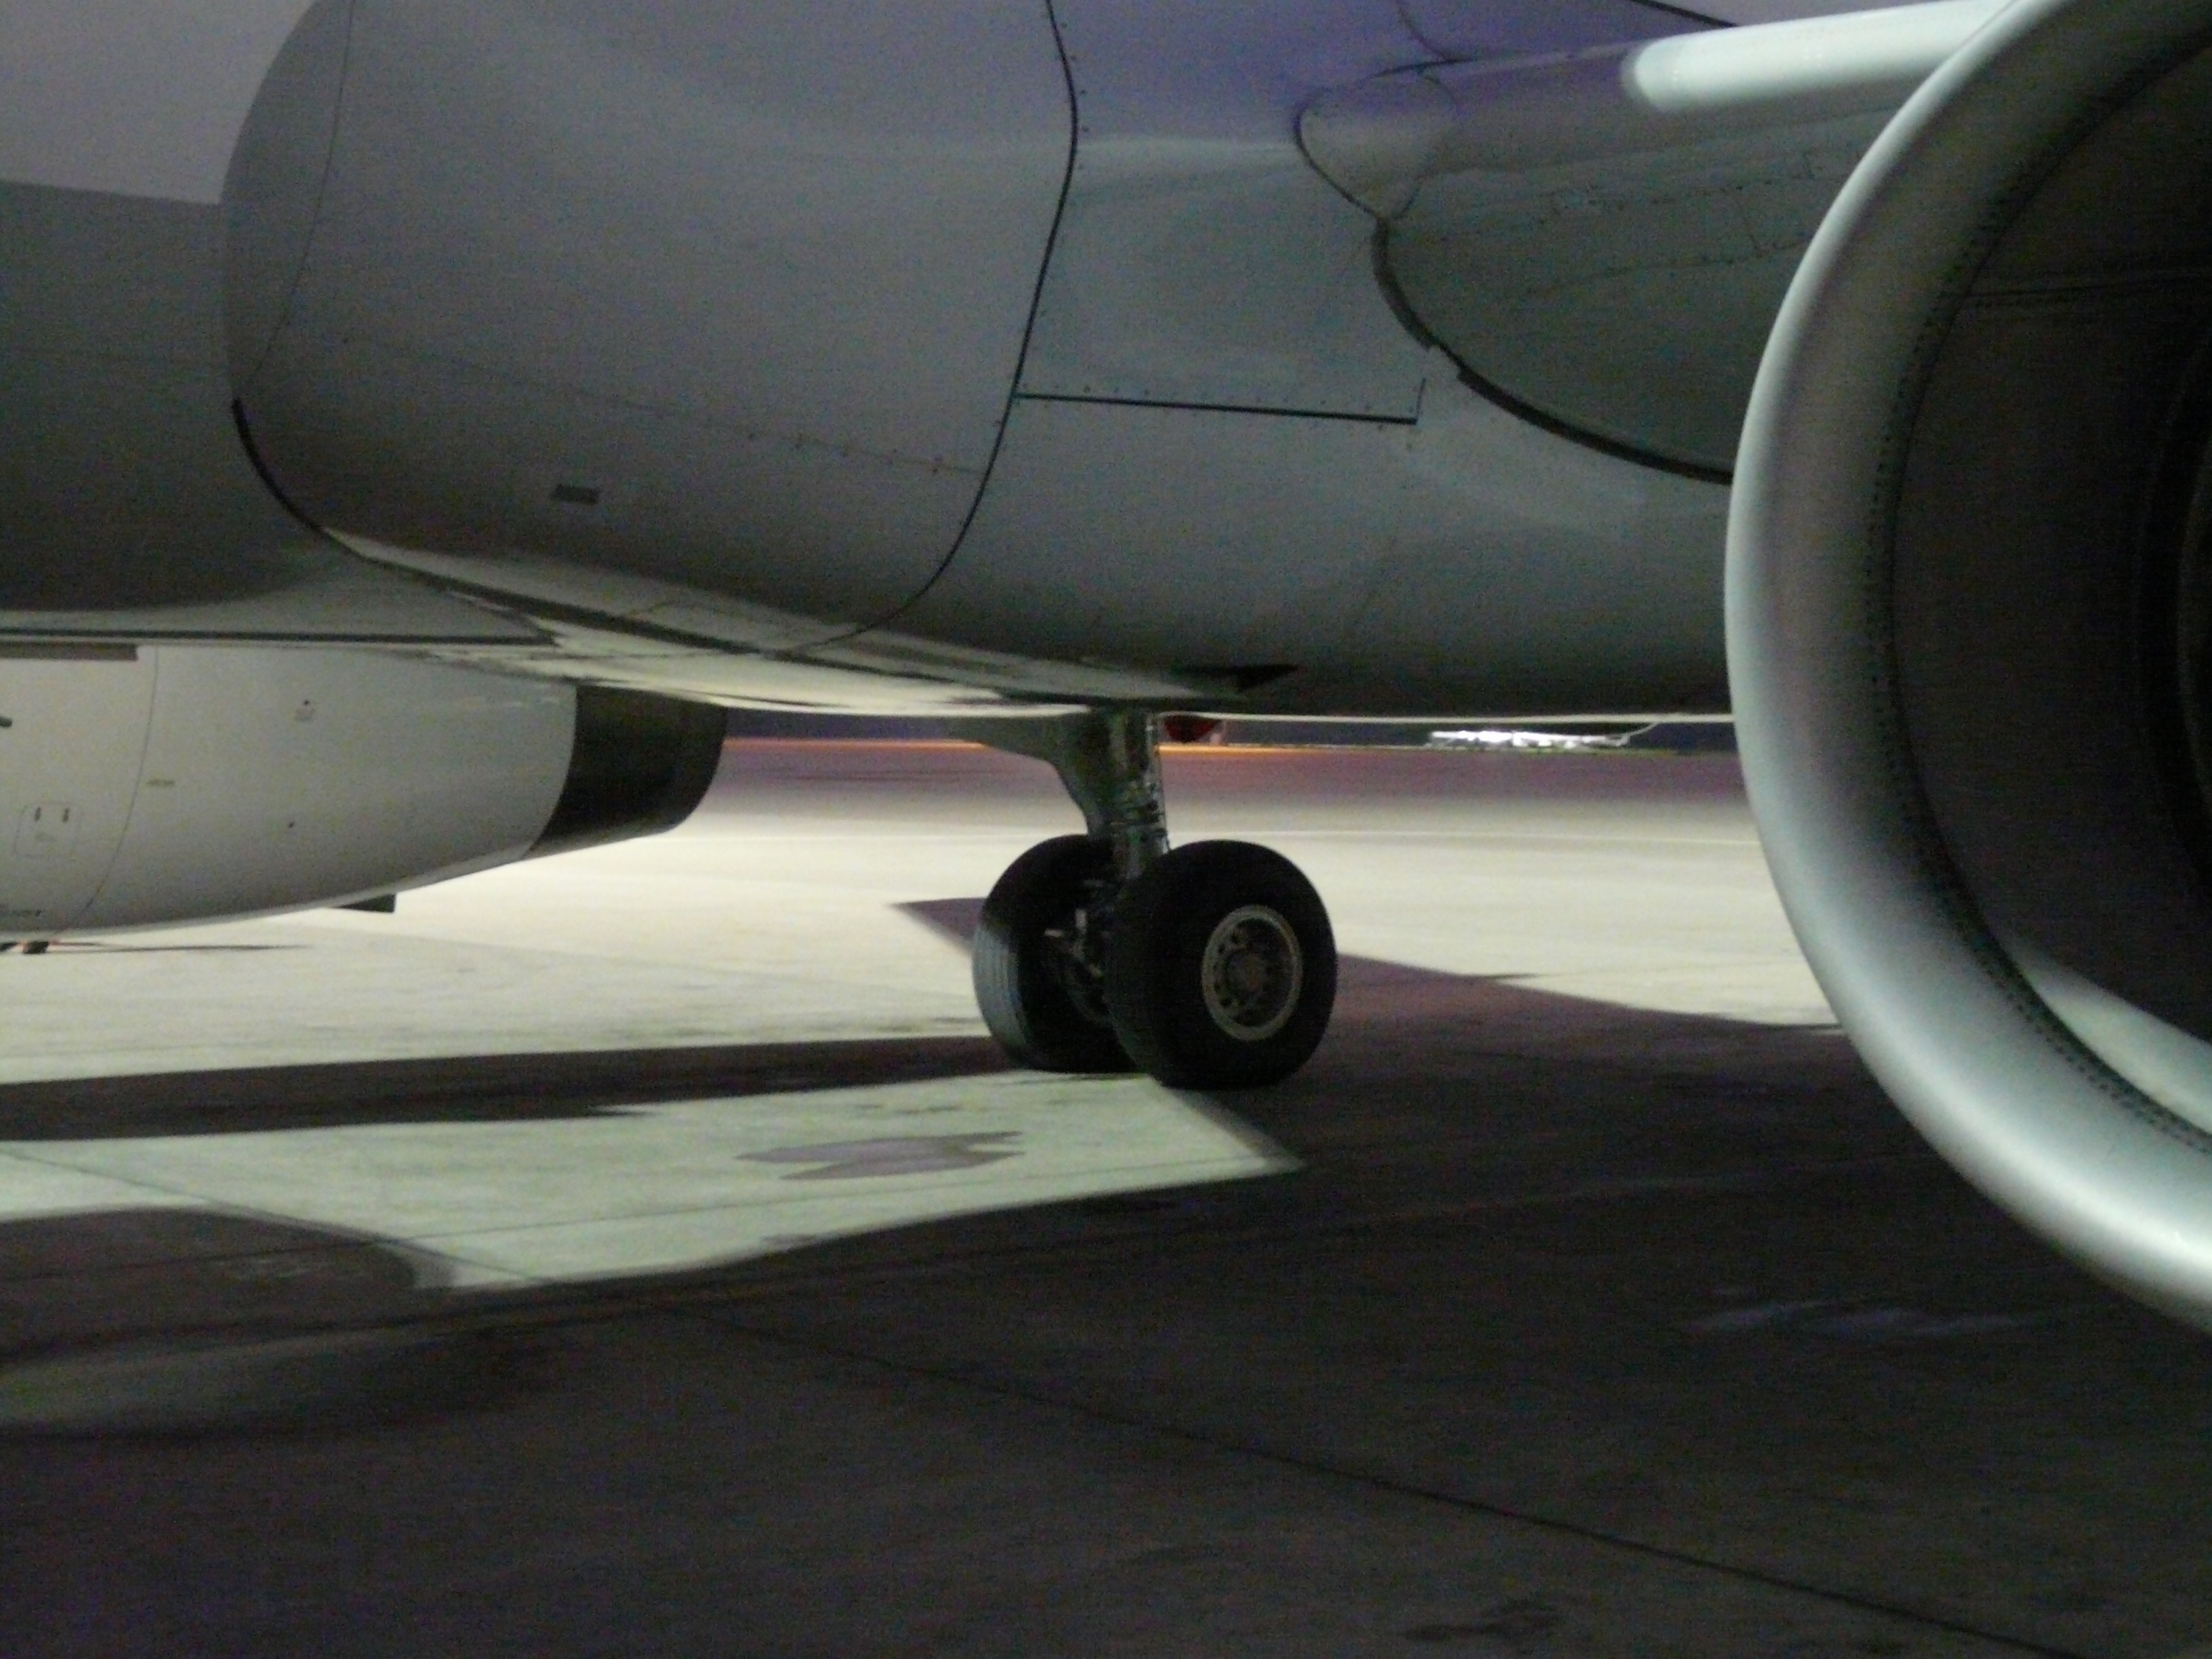
wing, airplane, aircraft, vehicle, airline, aviation, flight, airliner, wheels, roll, airbus, propeller, bomber, light aircraft, air force, chassis, military aircraft, atmosphere of earth, aircraft engine